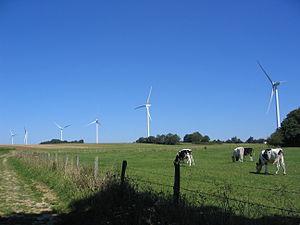
Repaix est une commune française située dans le département de Meurthe-et-Moselle, en région Grand Est.